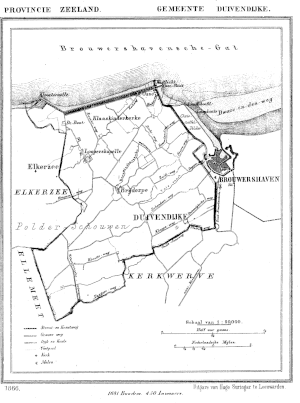
Duivendijke est une ancienne commune néerlandaise de la province de la Zélande.